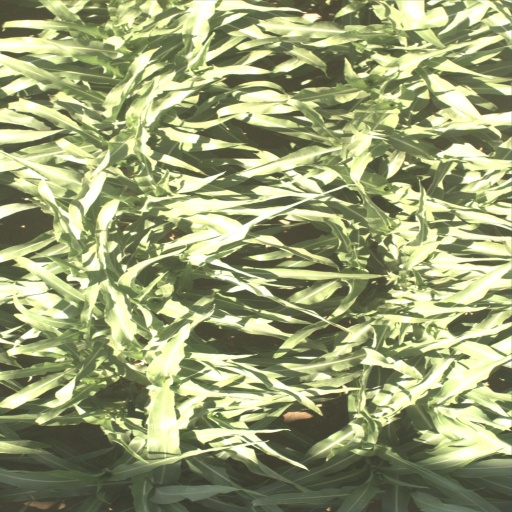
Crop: sorghum